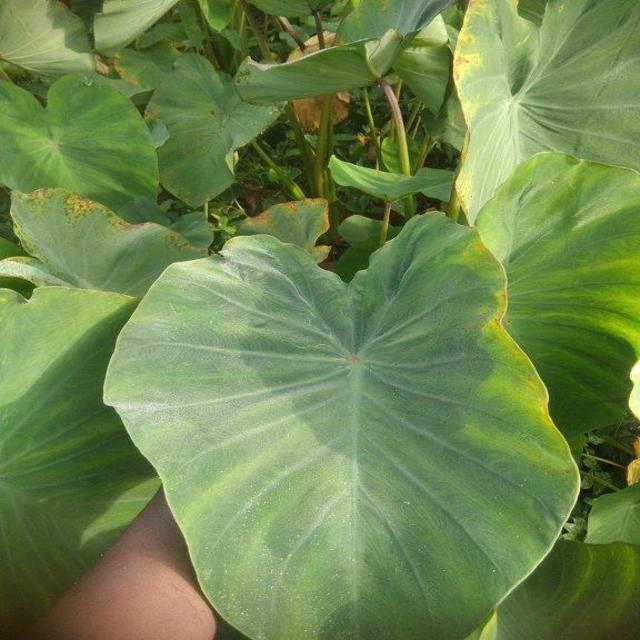
Label: Healthy